Whitby Lifeboat Station

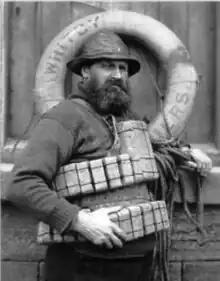
Henry Freeman (lifeboatman)

On 7 September 2007, the Duchess of Kent formally unveiled a new £1 million lifeboat station in Whitby. The new station was built on the site of the old motor lifeboat station (built in 1918 and in use since 1919), which had become life-expired but was known to the crews as the "Tin Shed". Whilst the new lifeboat station was being constructed, the old No 1 lifeboat station, now the museum, was resurrected as the lifeboat house for one year from 2006 to 2007.